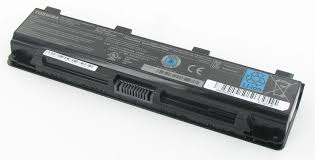
Waste category: battery